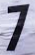
Number: 7